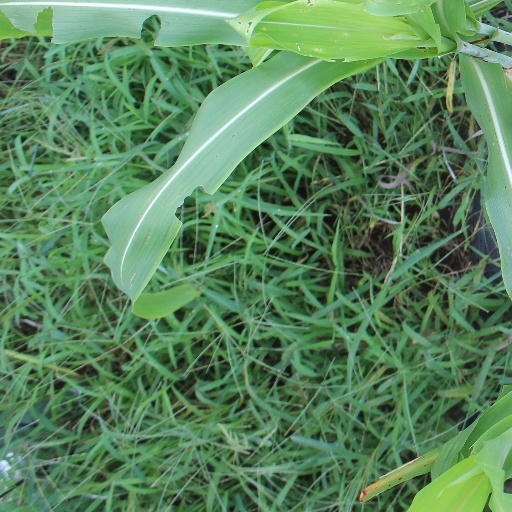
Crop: sorghum